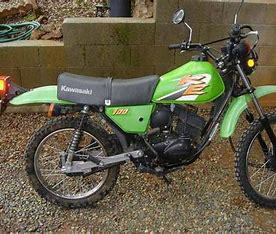
Brand: Keen
Model: 100